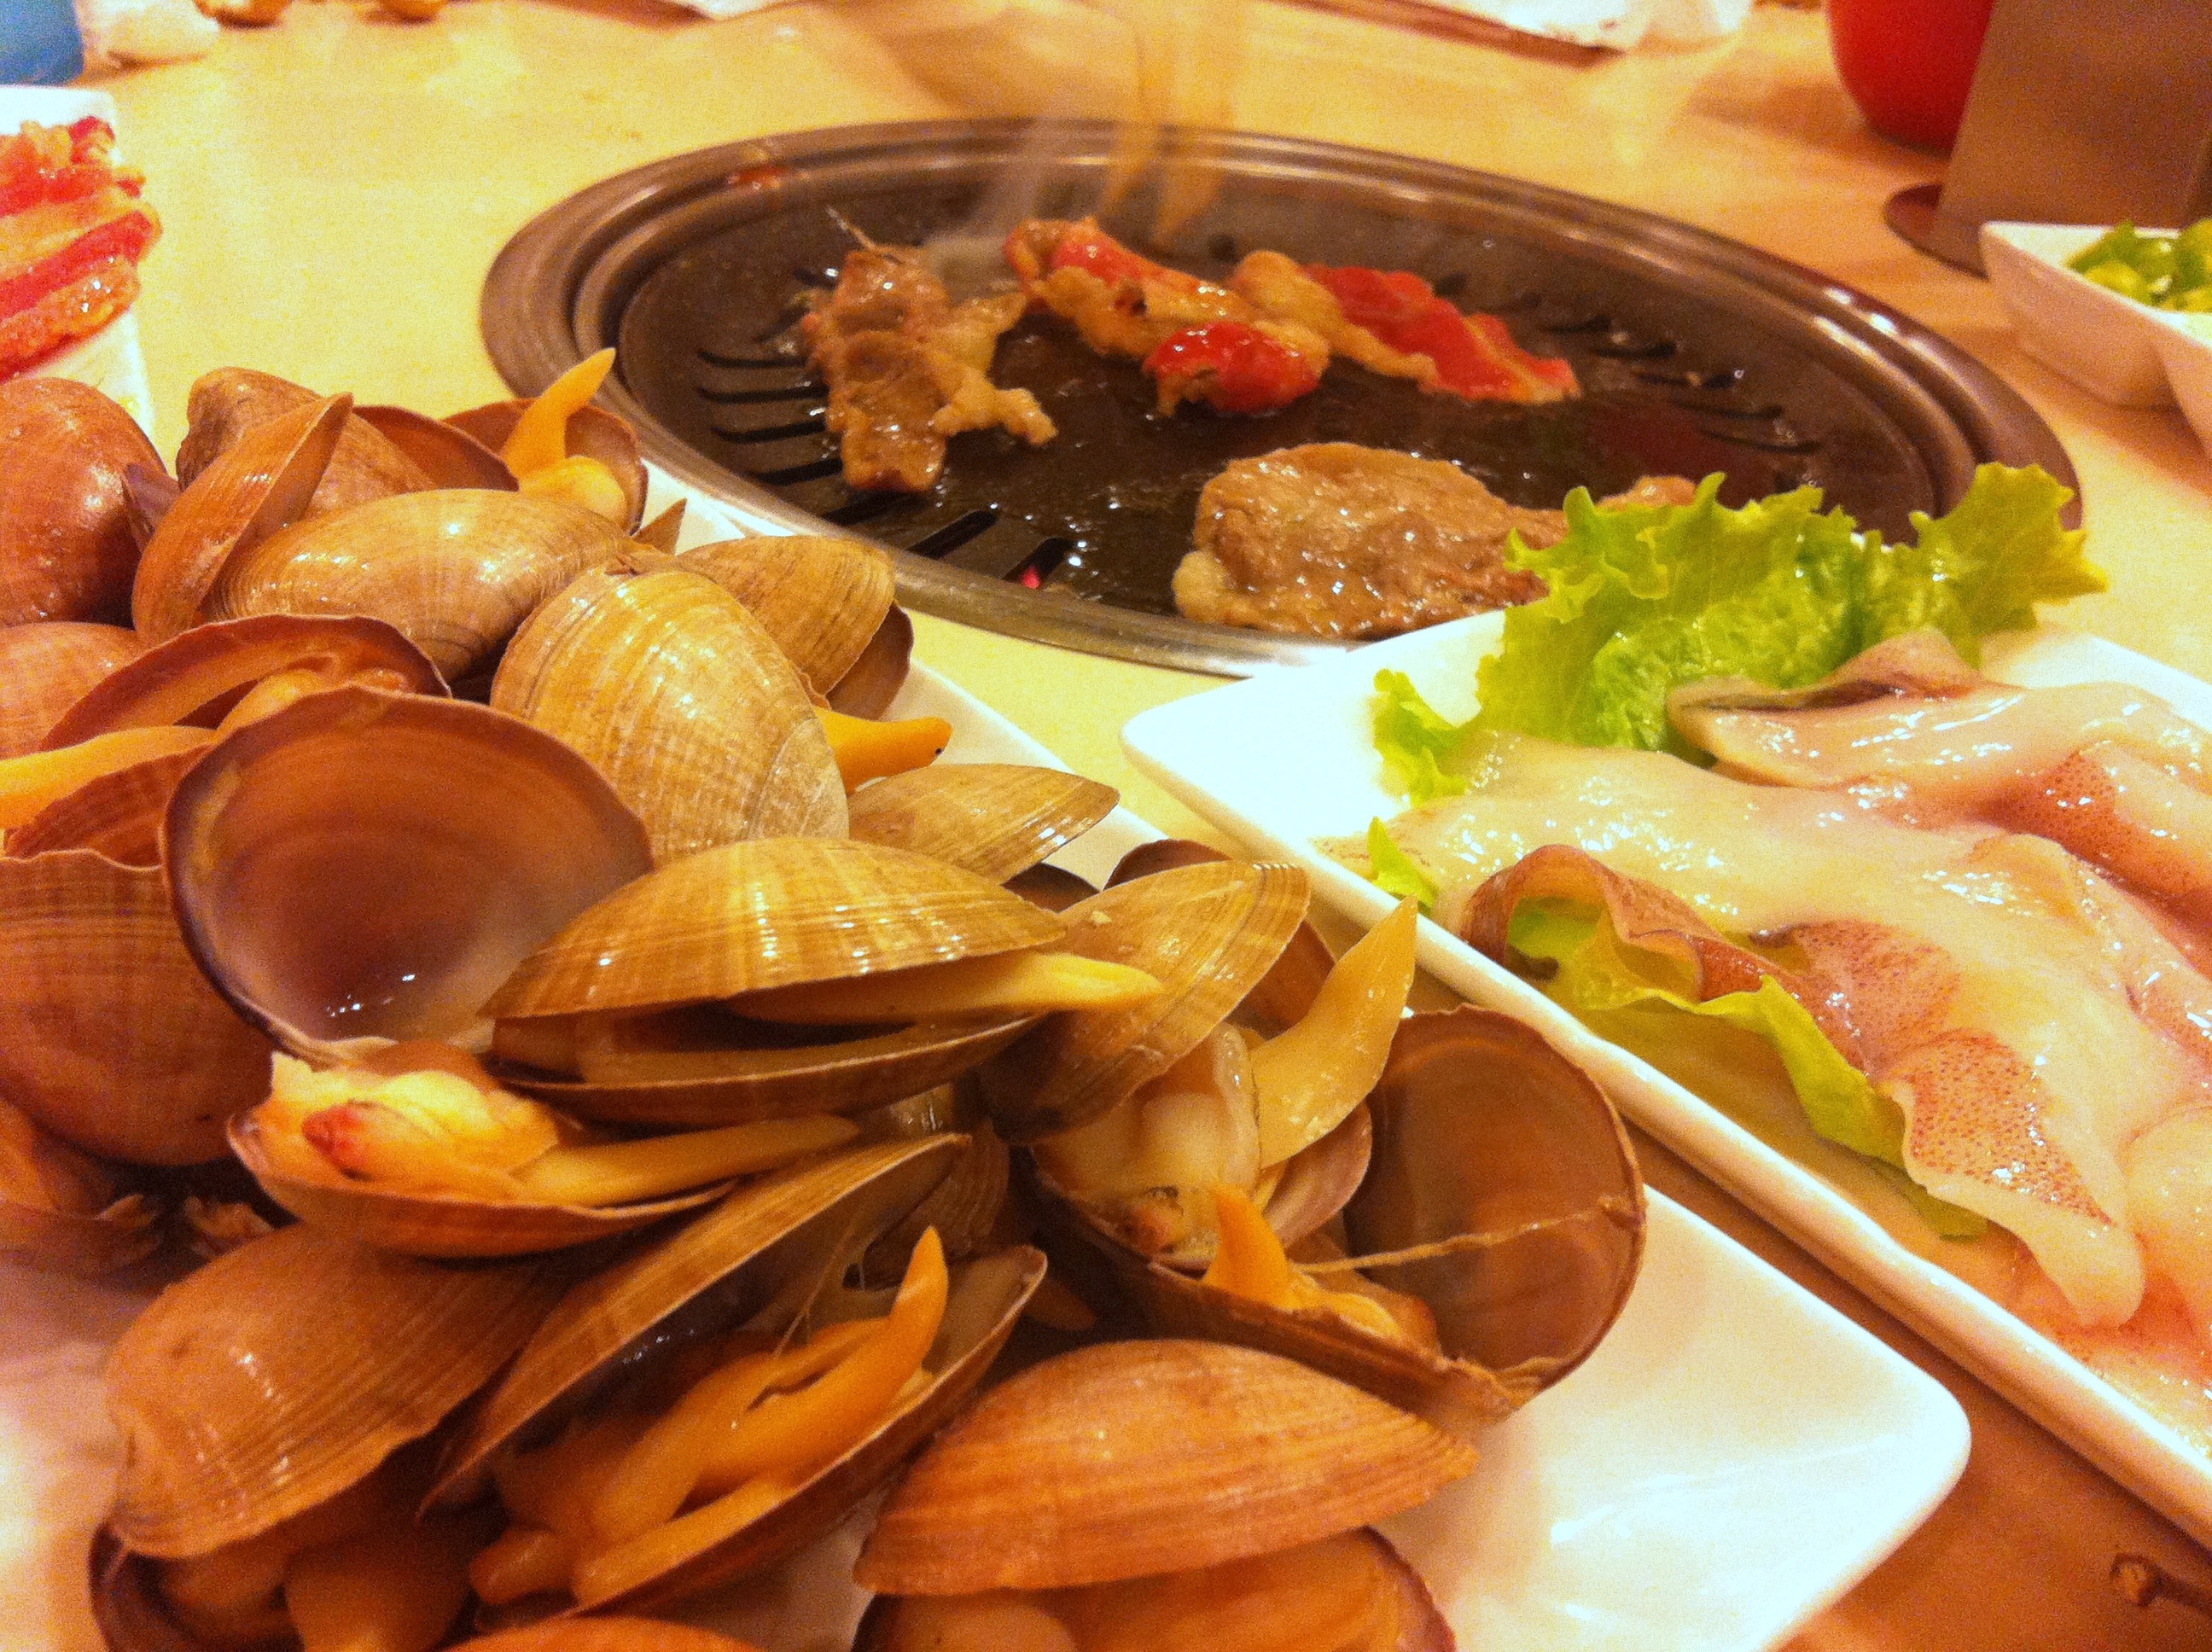
roast, dish, meal, food, seafood, flame, meat, barbecue, pork, cuisine, asian food, eating, hot, chinese food, pork belly